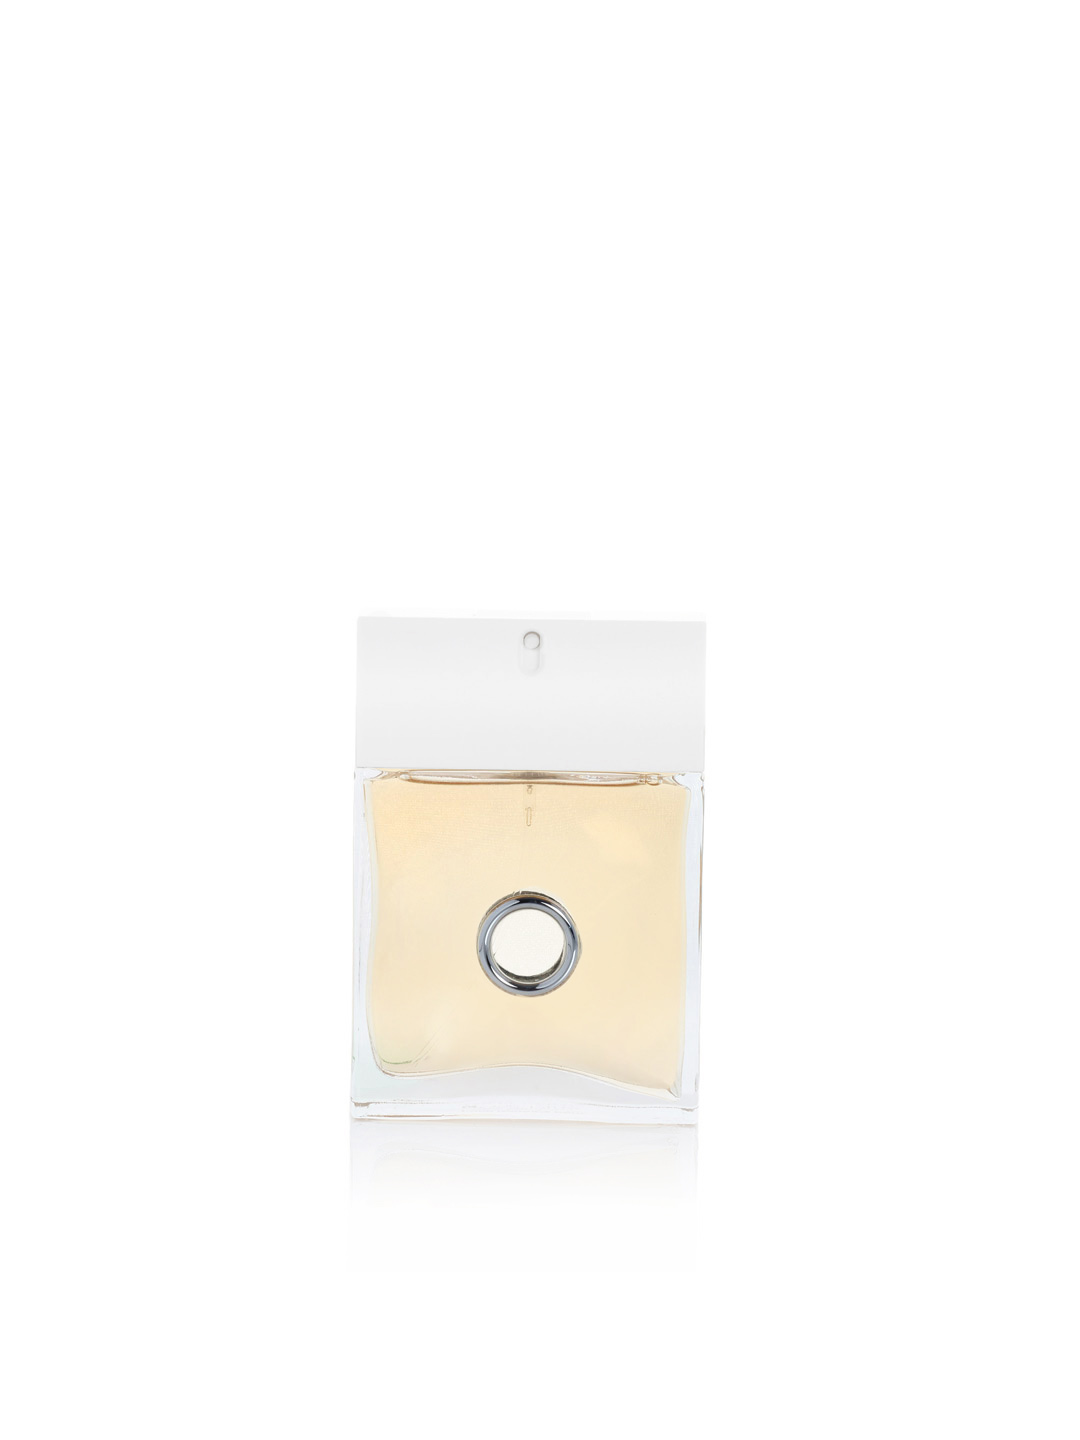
Paco Rabanne Women Pour 50 ml Perfume
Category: Personal Care / Fragrance / Perfume and Body Mist
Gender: Women
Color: Peach
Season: Spring 2017
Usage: Casual